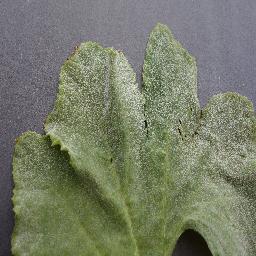
Label: Squash___Powdery_mildew